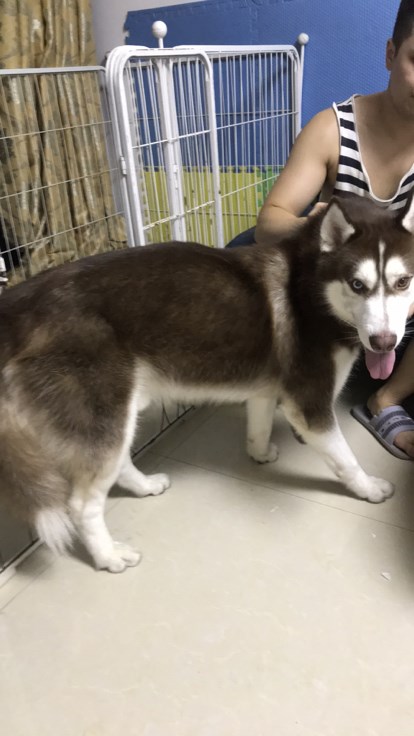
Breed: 1160-n000003-Siberian_husky